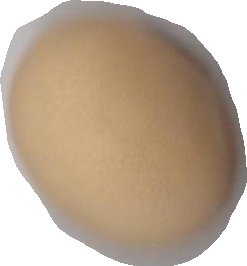
Variety: Anjasmoro